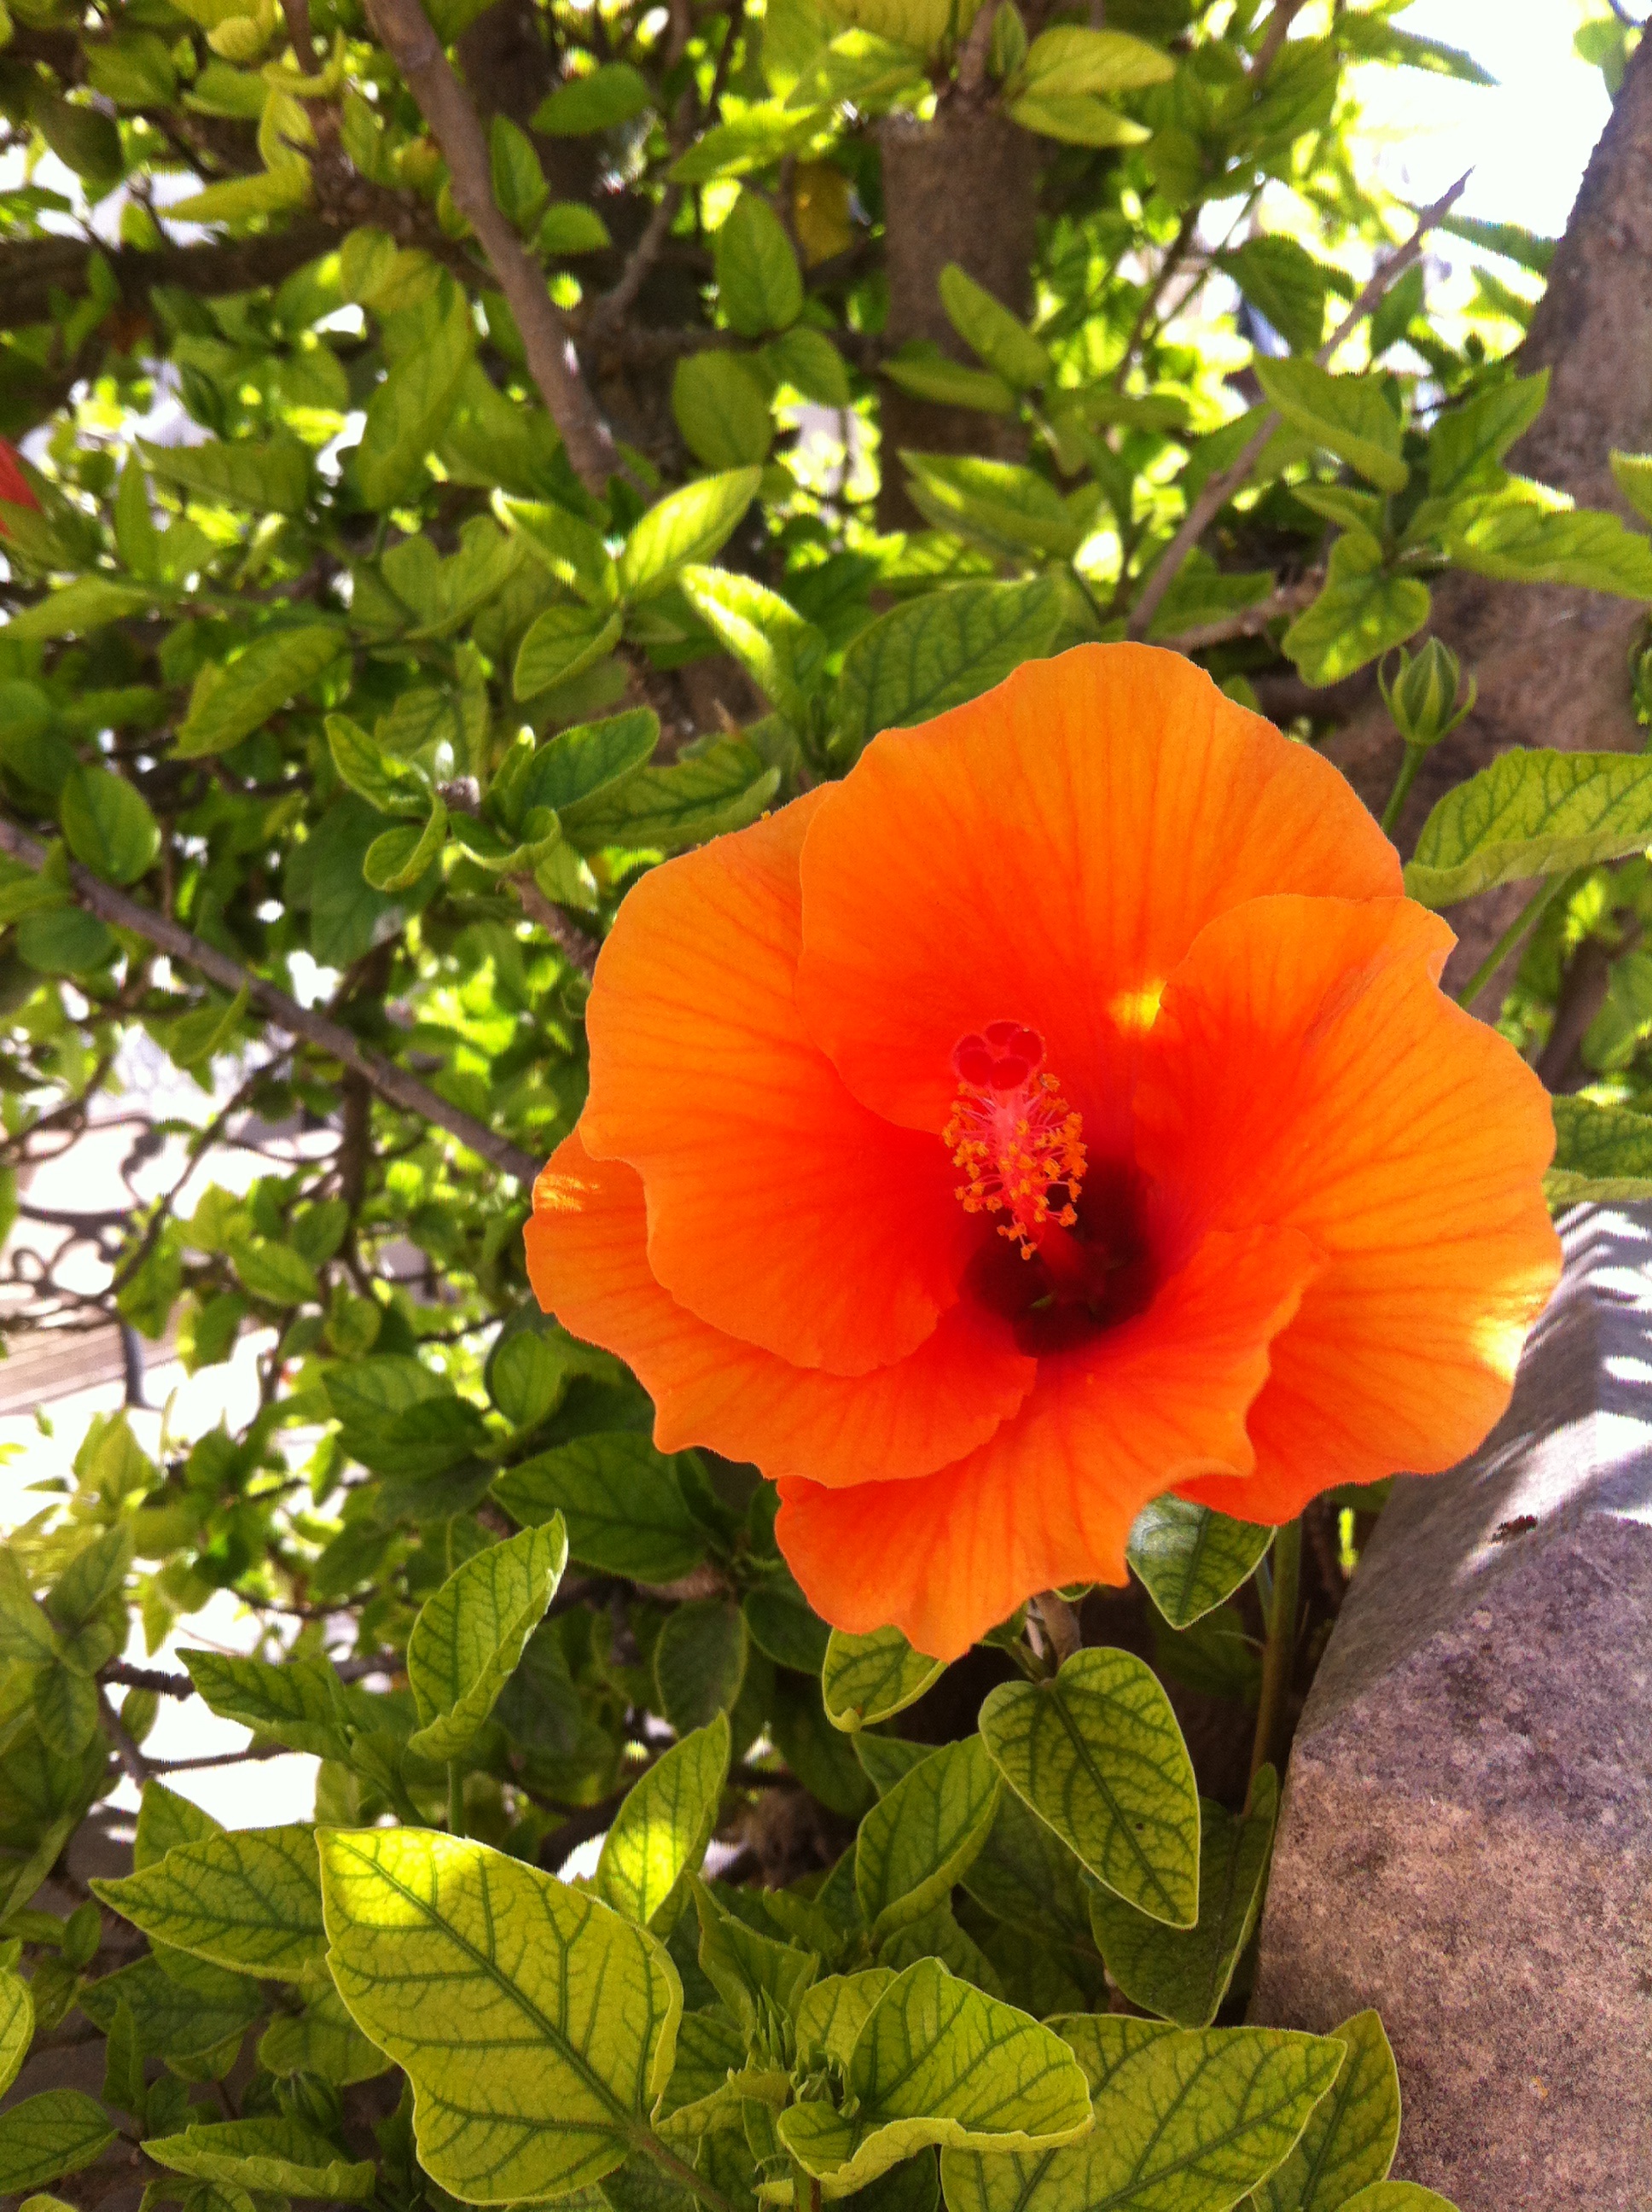
plant, flower, petal, orange, botany, flora, hibiscus, flowering plant, chinese hibiscus, annual plant, land plant